Regia Aeronautica

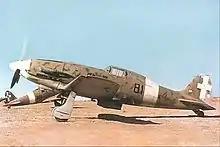
An early Macchi C.202 (note lack of radio mast) of 81ª "Squadriglia", 6° "Gruppo", 1° "Stormo" CT; this photo appears to have been taken in Libya.

Initially, the Western Desert Campaign was a near equal struggle between the "Regia Aeronautica" and the British Royal Air Force (RAF). Early on, the fighters available to both sides were primarily older biplanes, with Italian Fiat CR.32 and Fiat CR.42s flying against British Gloster Gladiators.